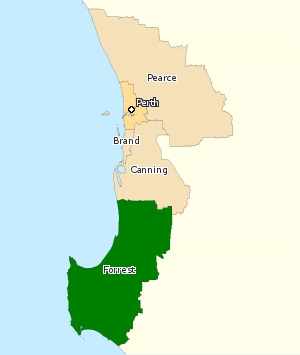
La circonscription de Forrest est une circonscription électorale fédérale australienne en Australie-Occidentale. Elle a été créée en 1949 et porte le nom de Sir John Forrest qui fut premier ministre d'Australie-Occidentale et ministre fédéral.